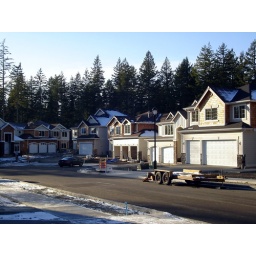
01/14/2007 Ellsworth Ct - we are the house in the center with 3 car garage and John's car in the drive